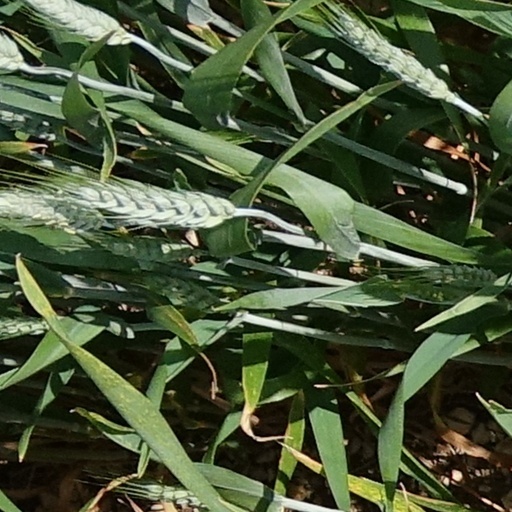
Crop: wheat